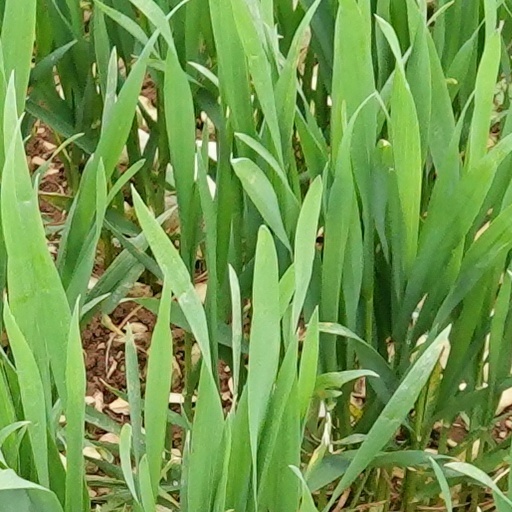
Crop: wheat